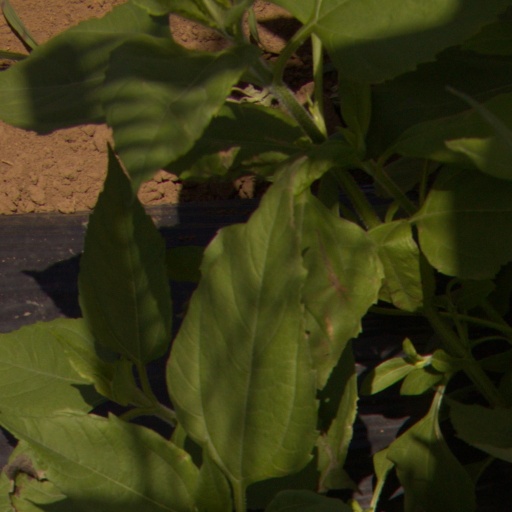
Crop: Jerusalem artichoke